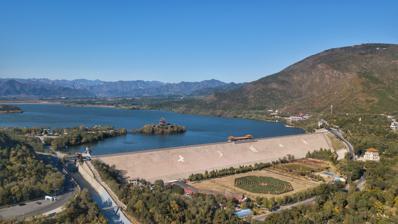
Building: Ming Tombs Reservoir
Country: China
Year built: 1958
Dam in Beijing, China Ming Tombs Reservoir Ming Tombs Reservoir and the dam Official name Ming Tombs Reservoir Location Changping , Beijing , China Coordinates 40°25′03″N 116°26′58″E / 40.41750°N 116.44944°E / 40.41750; 116.44944 Construction began 1958-1 Opening date 1958-4 Demolition date N/A Owner(s) PRC Dam and spillways Height 29 m (95 ft) Length 627 m (2,057 ft) Width (base) 179 m (587 ft) Reservoir Total capacity 60,000,000 m 3 (49,000 acre⋅ft) The Ming Tombs Reservoir or the Shisanling Reservoir (十三陵水库) is a dam in Changping District of northern Beijing, China. Named for the Ming tombs nearby, it is the lower reservoir of the Shisanling Pumped Storage Power Station . The earth-fill embankment dam is 29 metres (95 ft) high and 627 metres (2,057 ft) long. The dam creates a reservoir that can store 59,000,000 cubic metres (2.083565337 × 10 9 cu ft) of water and contains a controlled chute spillway . History The Triathlon Venue at the Ming Tomb Reservoir The Ming Tombs Reservoir was built in only four months by hundreds of thousands of workers who labored around the clock. In 2008, the reservoir was one of the nine temporary venues of the Beijing Olympics . It was used for the Triathlon events at the 2008 Summer Olympics , during which it was known as the Triathlon Venue ( simplified Chinese : 铁人三项赛场 ; traditional Chinese : 鐵人三項賽場 ; pinyin : Tiěrén Sānxiàng Sàichǎng ). Cultural relevance During its construction, the project attracted writers and artists from nearby Beijing. The Ming Tombs Reservoir's development was represented in photography, music, literature and film. French photographer Henri Cartier-Bresson also documented the construction in color photography. References